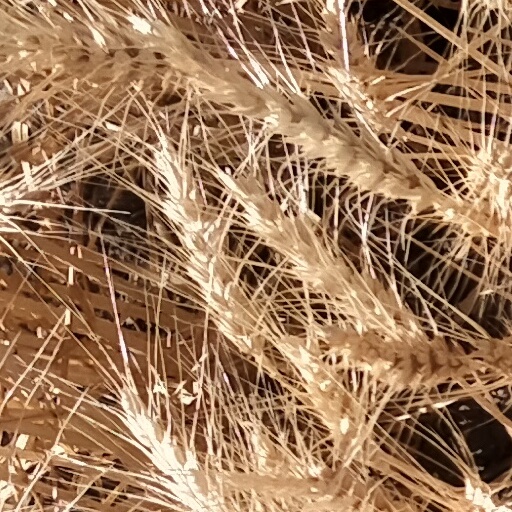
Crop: wheat